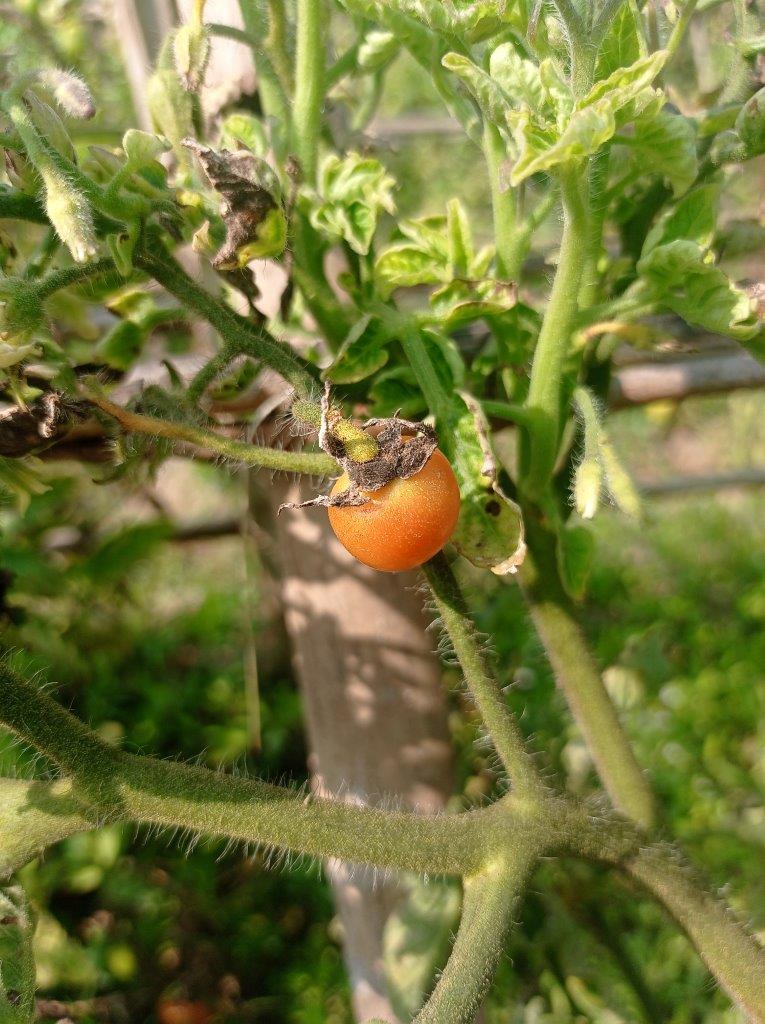
Maturity: Mature